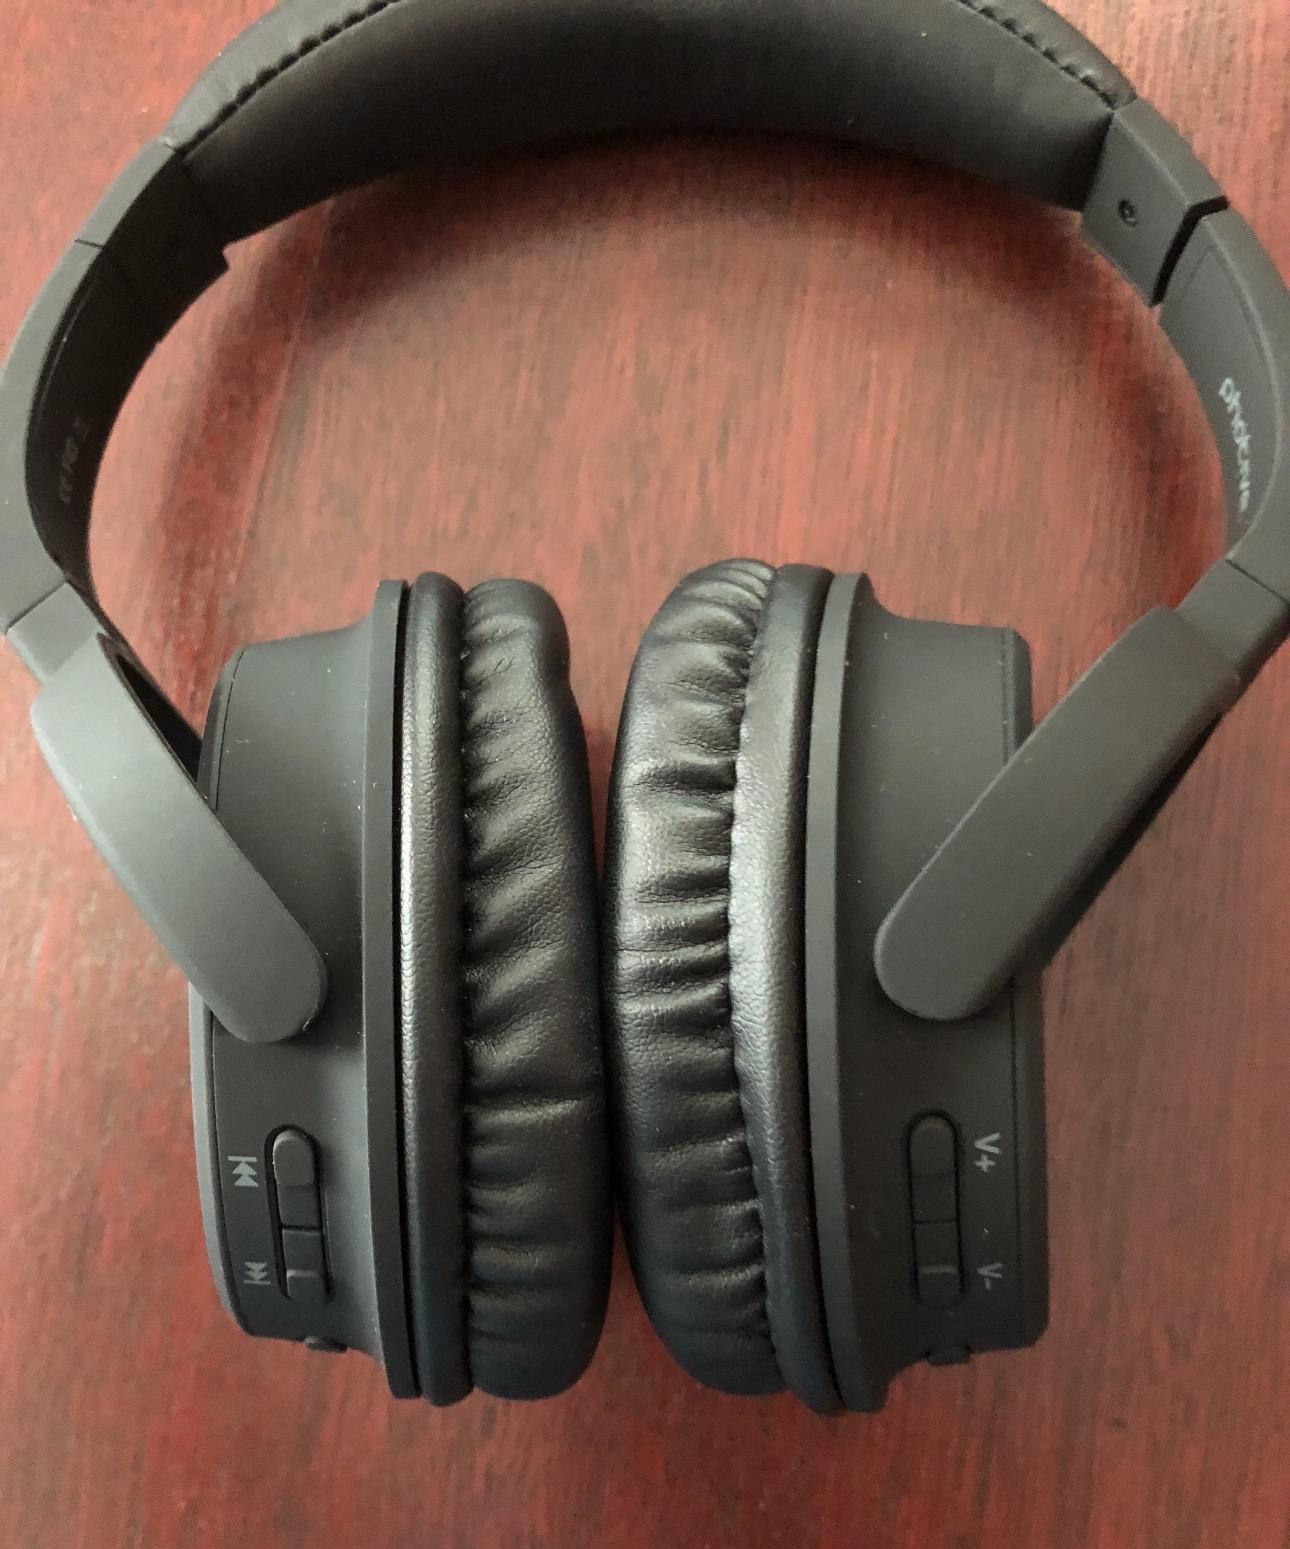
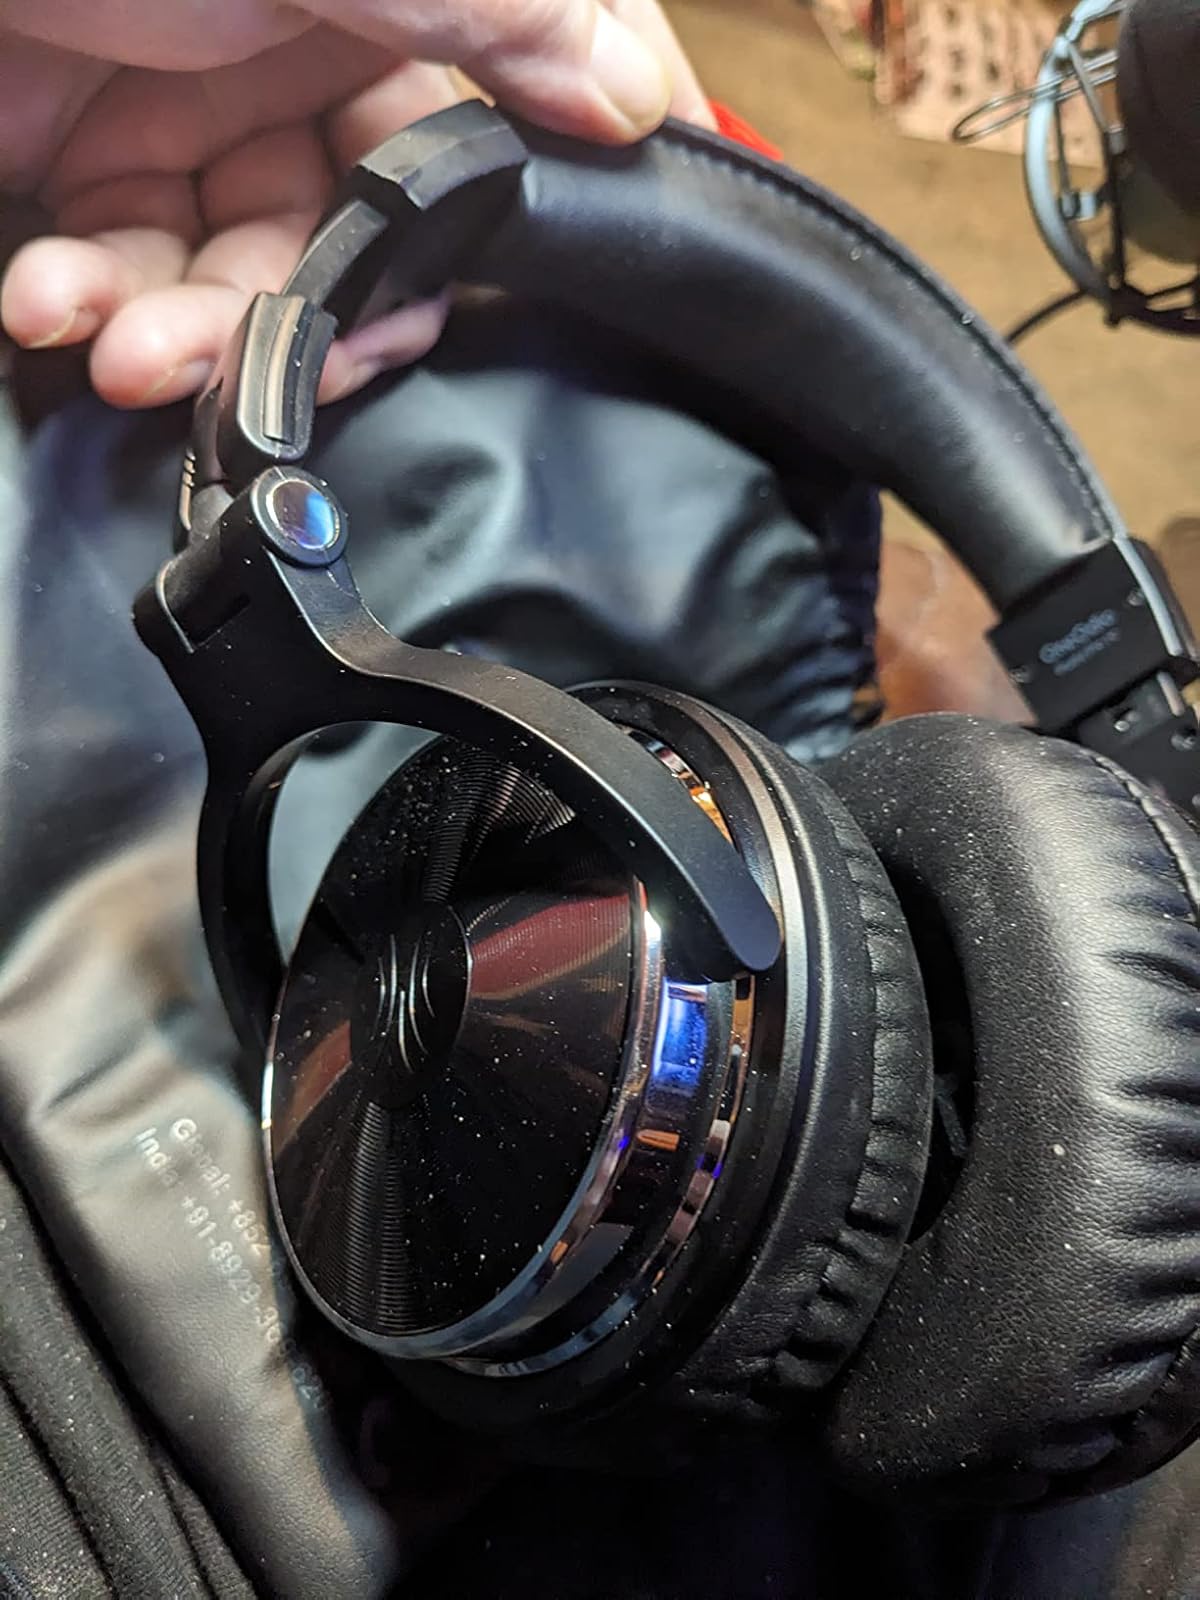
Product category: headphones
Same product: no